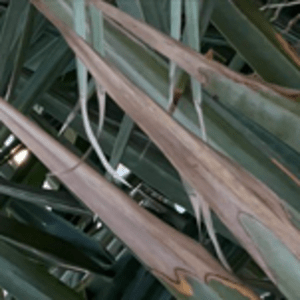
Label: Potassium Deficiency